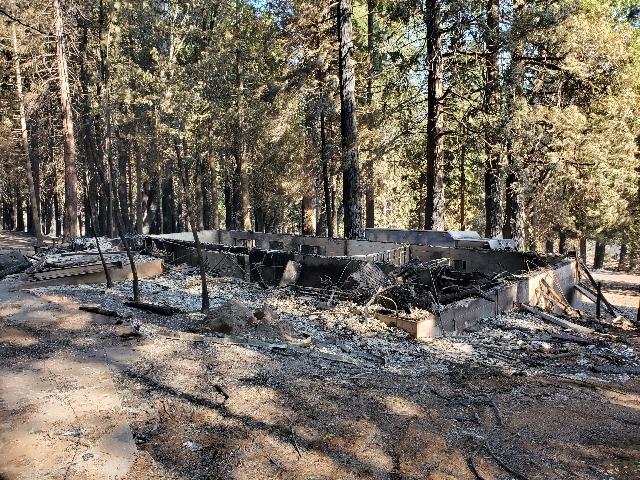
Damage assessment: destroyed